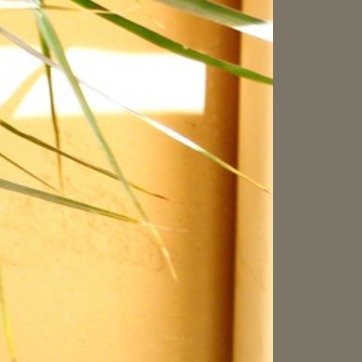
Material: painted